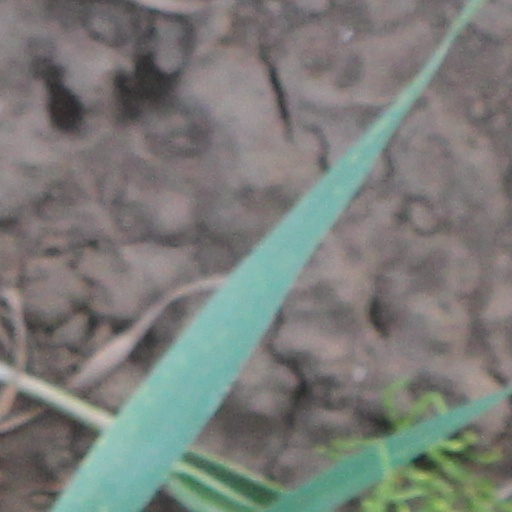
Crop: wheat